Decarceration in the United States

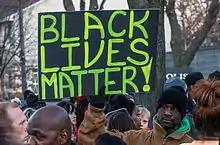
Minneapolis Protest of Officer Shooting of Jamar Clark, November 15, 2015

Led predominantly by modern-day Black feminists, the prison abolition movement was inspired, in part, by former UCLA professor and activist Angela Davis, who wrote and published a book in 2003 titled "Are Prisons Obsolete?," which argues that the explosion of prisons and inmate populations are due, not to escalating crime rates which have declined in the last decades, but to institutionalized racism and racial scapegoating for economic woes. Incarceration becomes a vehicle, according to Davis, for theft of civil rights, particularly voting rights as an increasing number of African Americans are denied the right to vote in prison, and even after their release if they are convicted felons.